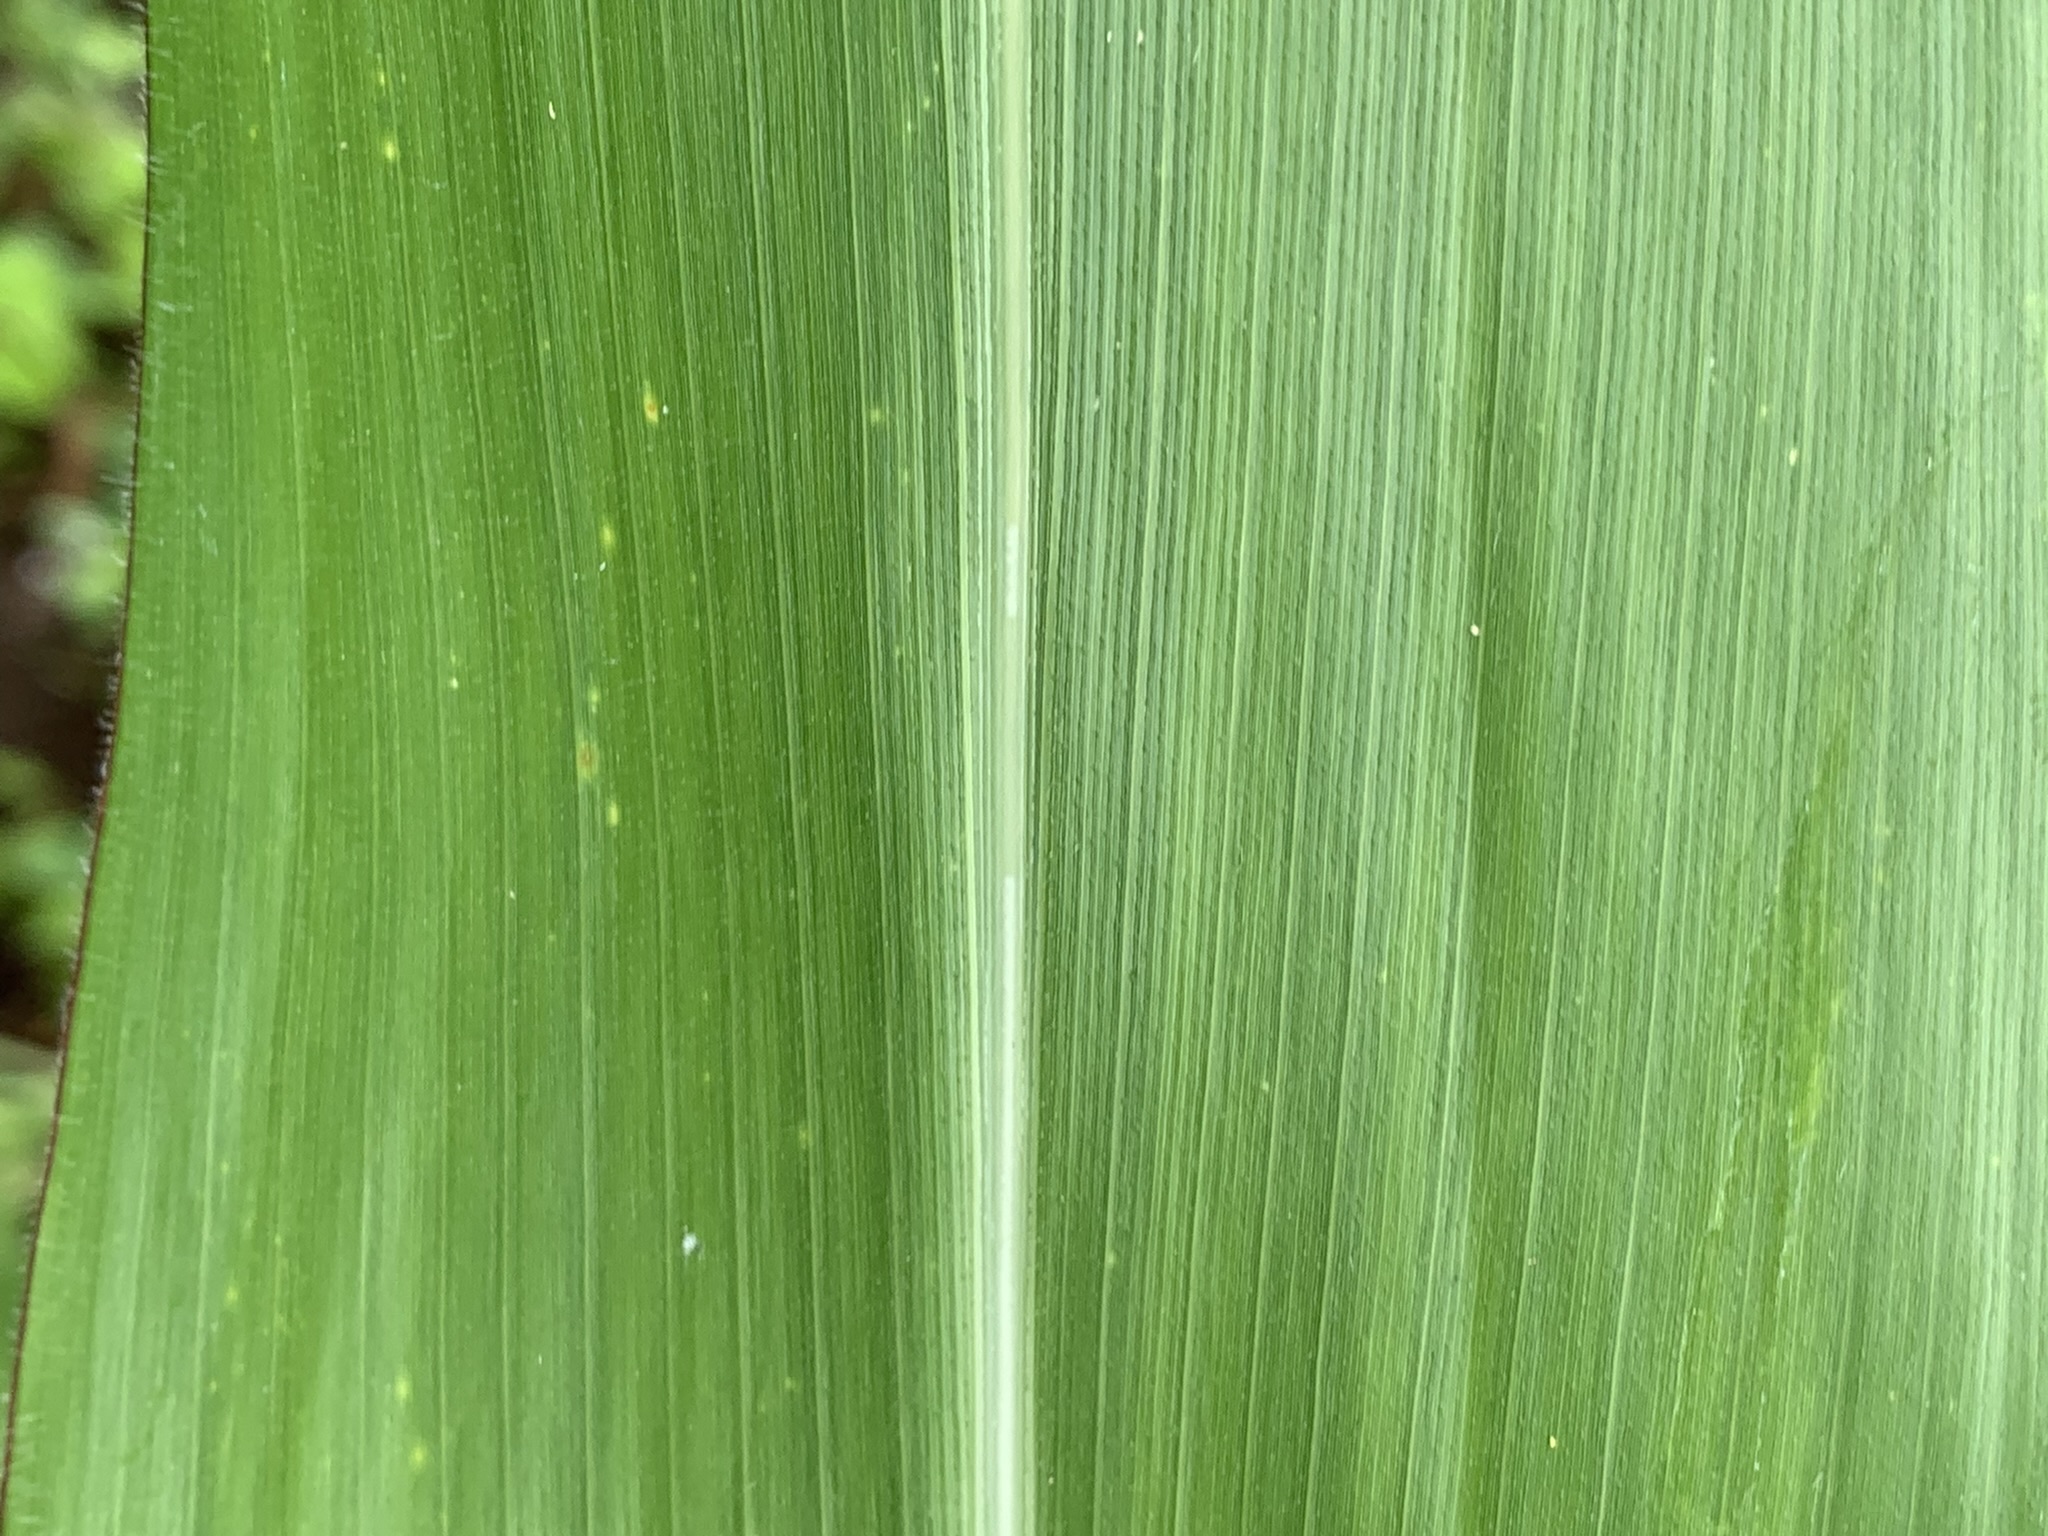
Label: Healthy